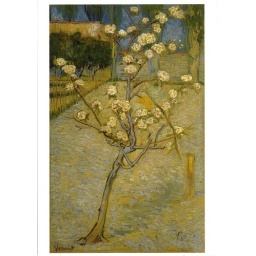
Small pear tree in blossom, 1888, Vincent van Gogh (1853-1890)